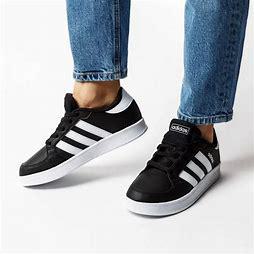
Brand: Adidas
Model: Breaknet